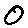
Label: 0